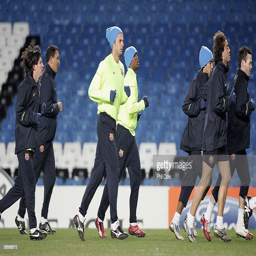
players train for the match against football team .